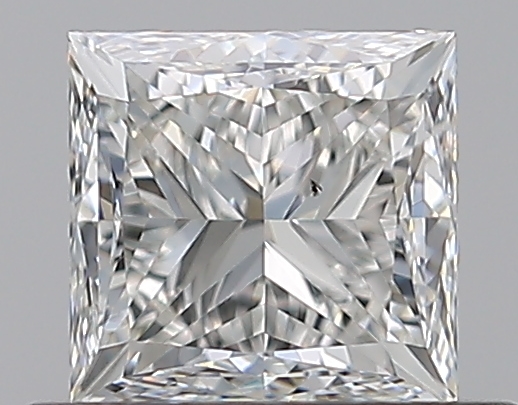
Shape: princess
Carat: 0.7
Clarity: VS2
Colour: H
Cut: FG
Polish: EX
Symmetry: VG
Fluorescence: M
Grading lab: GIA
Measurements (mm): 4.59 x 4.47 x 3.55